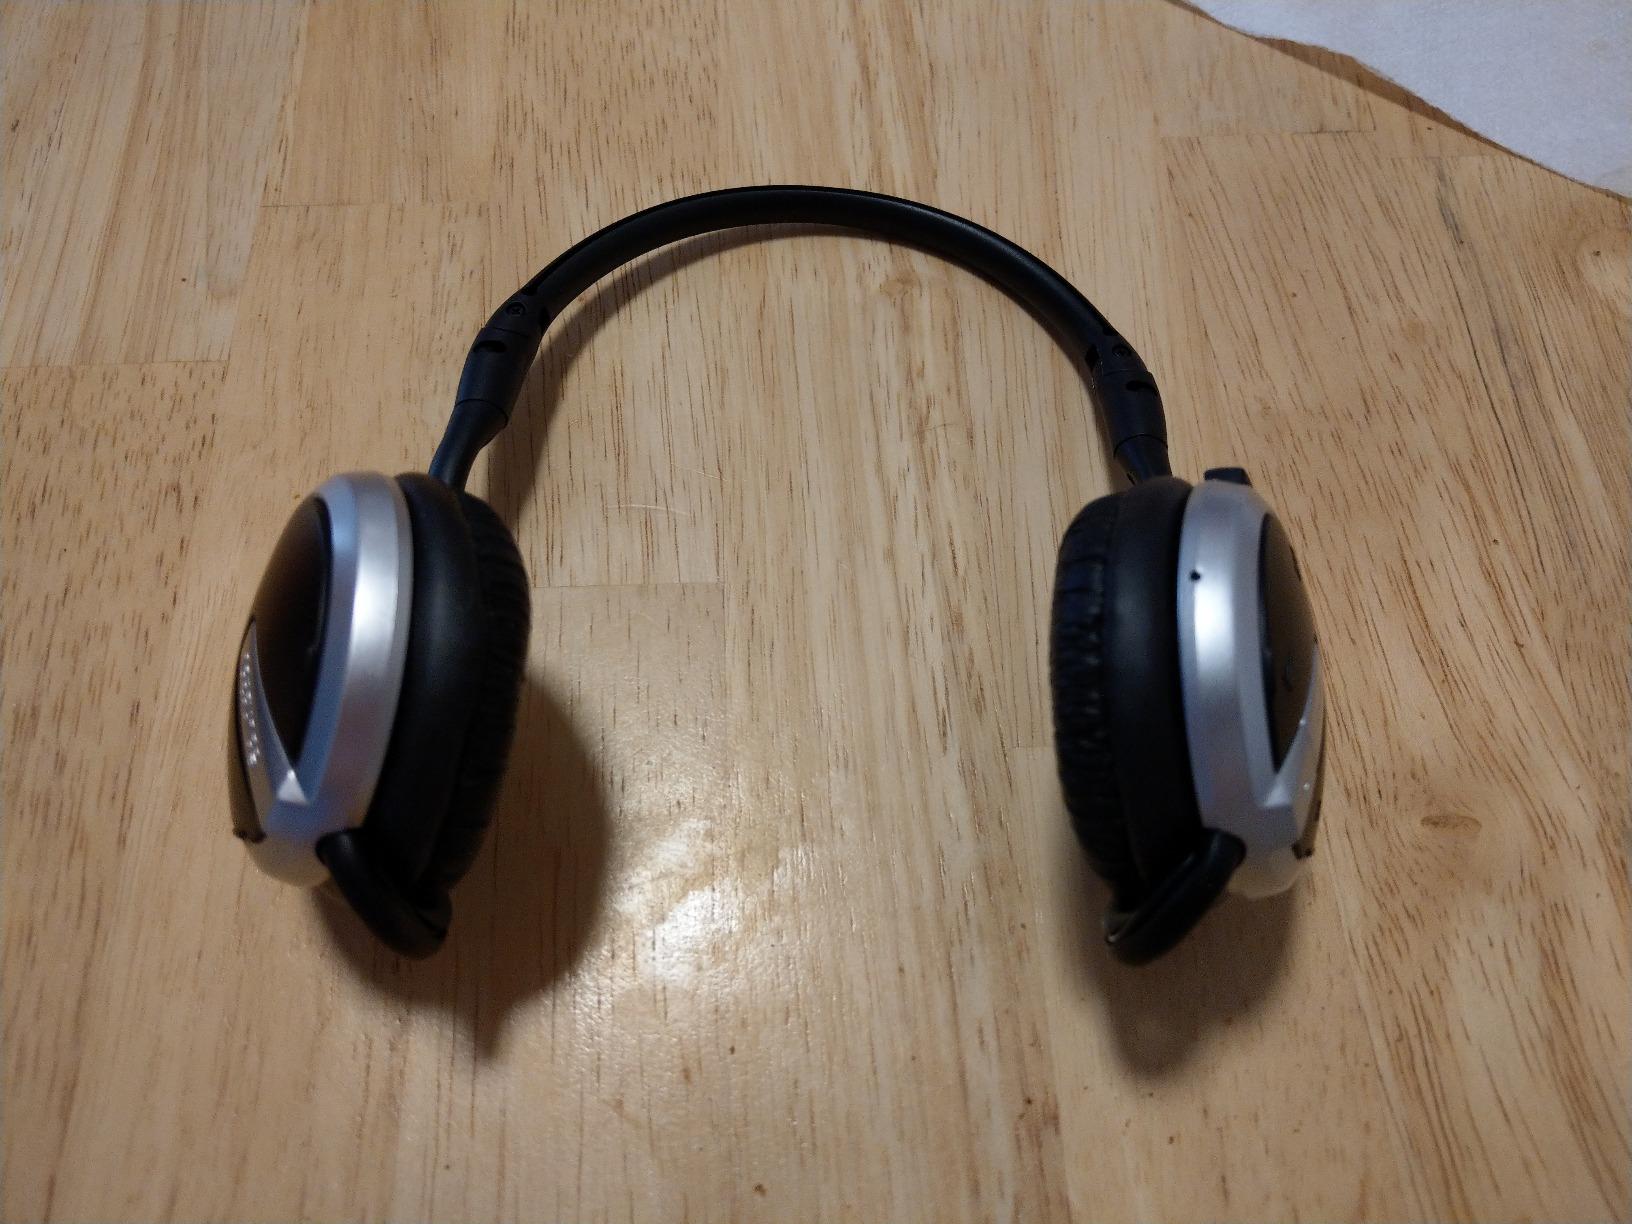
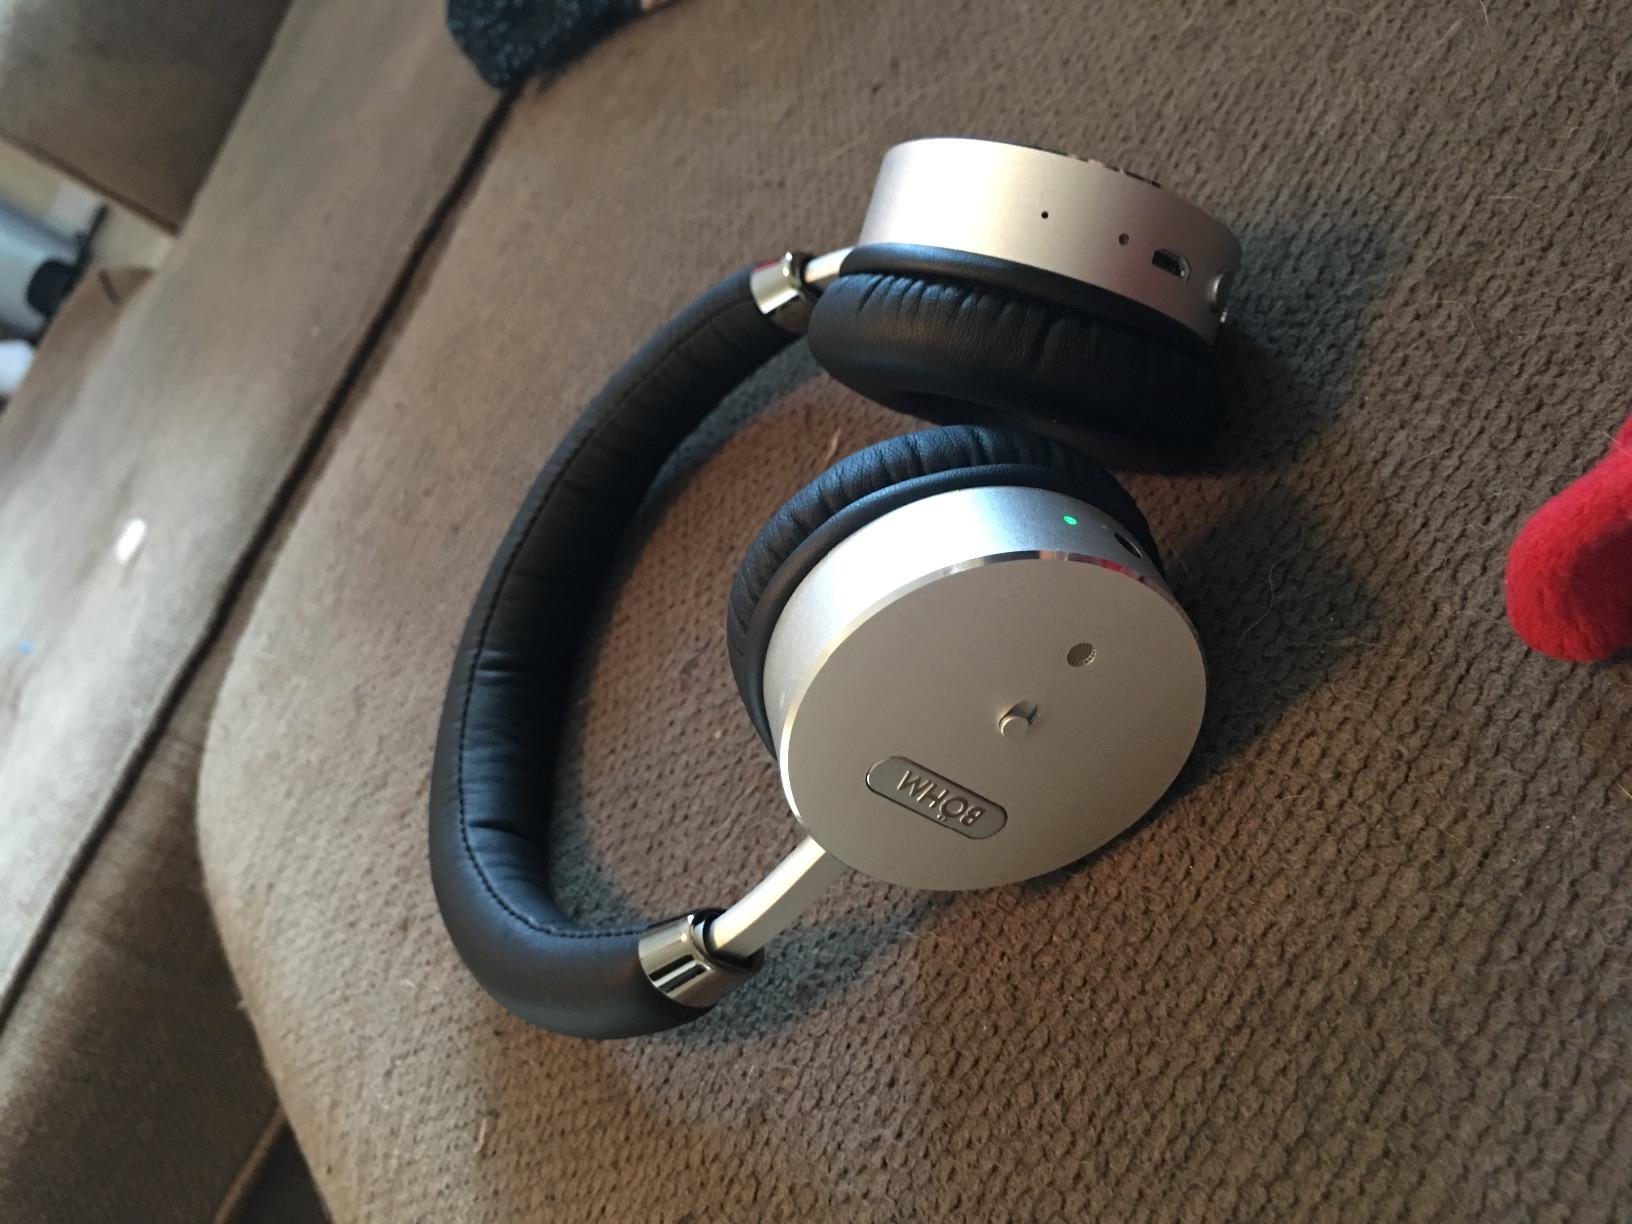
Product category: headphones
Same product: no